Sam Davidson House

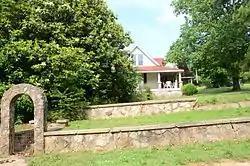

The Sam Davison House is a historic house on Cammack Street in Evening Shade, Arkansas. Set on a corner lot behind sandstone retaining walls, it is a -story wood-frame structure with an ell extending to the north. Built c. 1880 by a prominent local lawyer, the house is one of a modest number of 19th century houses in the community, and is architecturally distinctive for its 1920s era porch, which wraps around three sides and features Craftsman style exposed rafter tails.